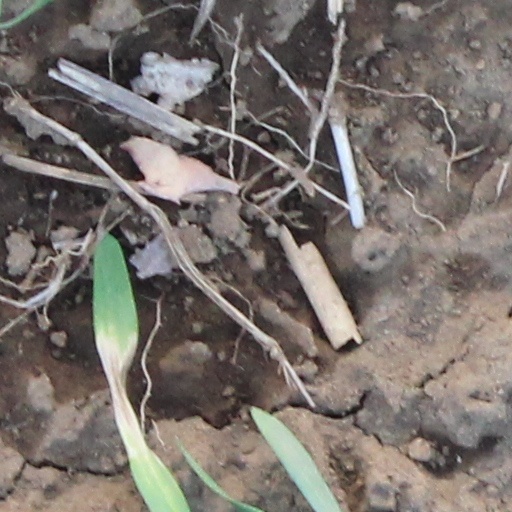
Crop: wheat